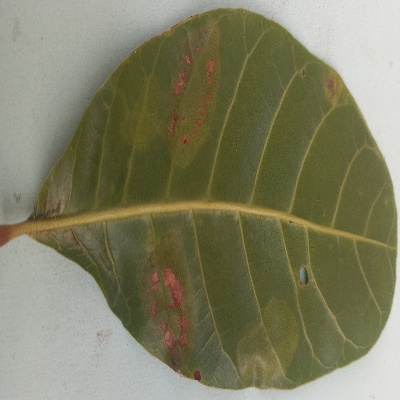
Crop: Cashew
Condition: anthracnose